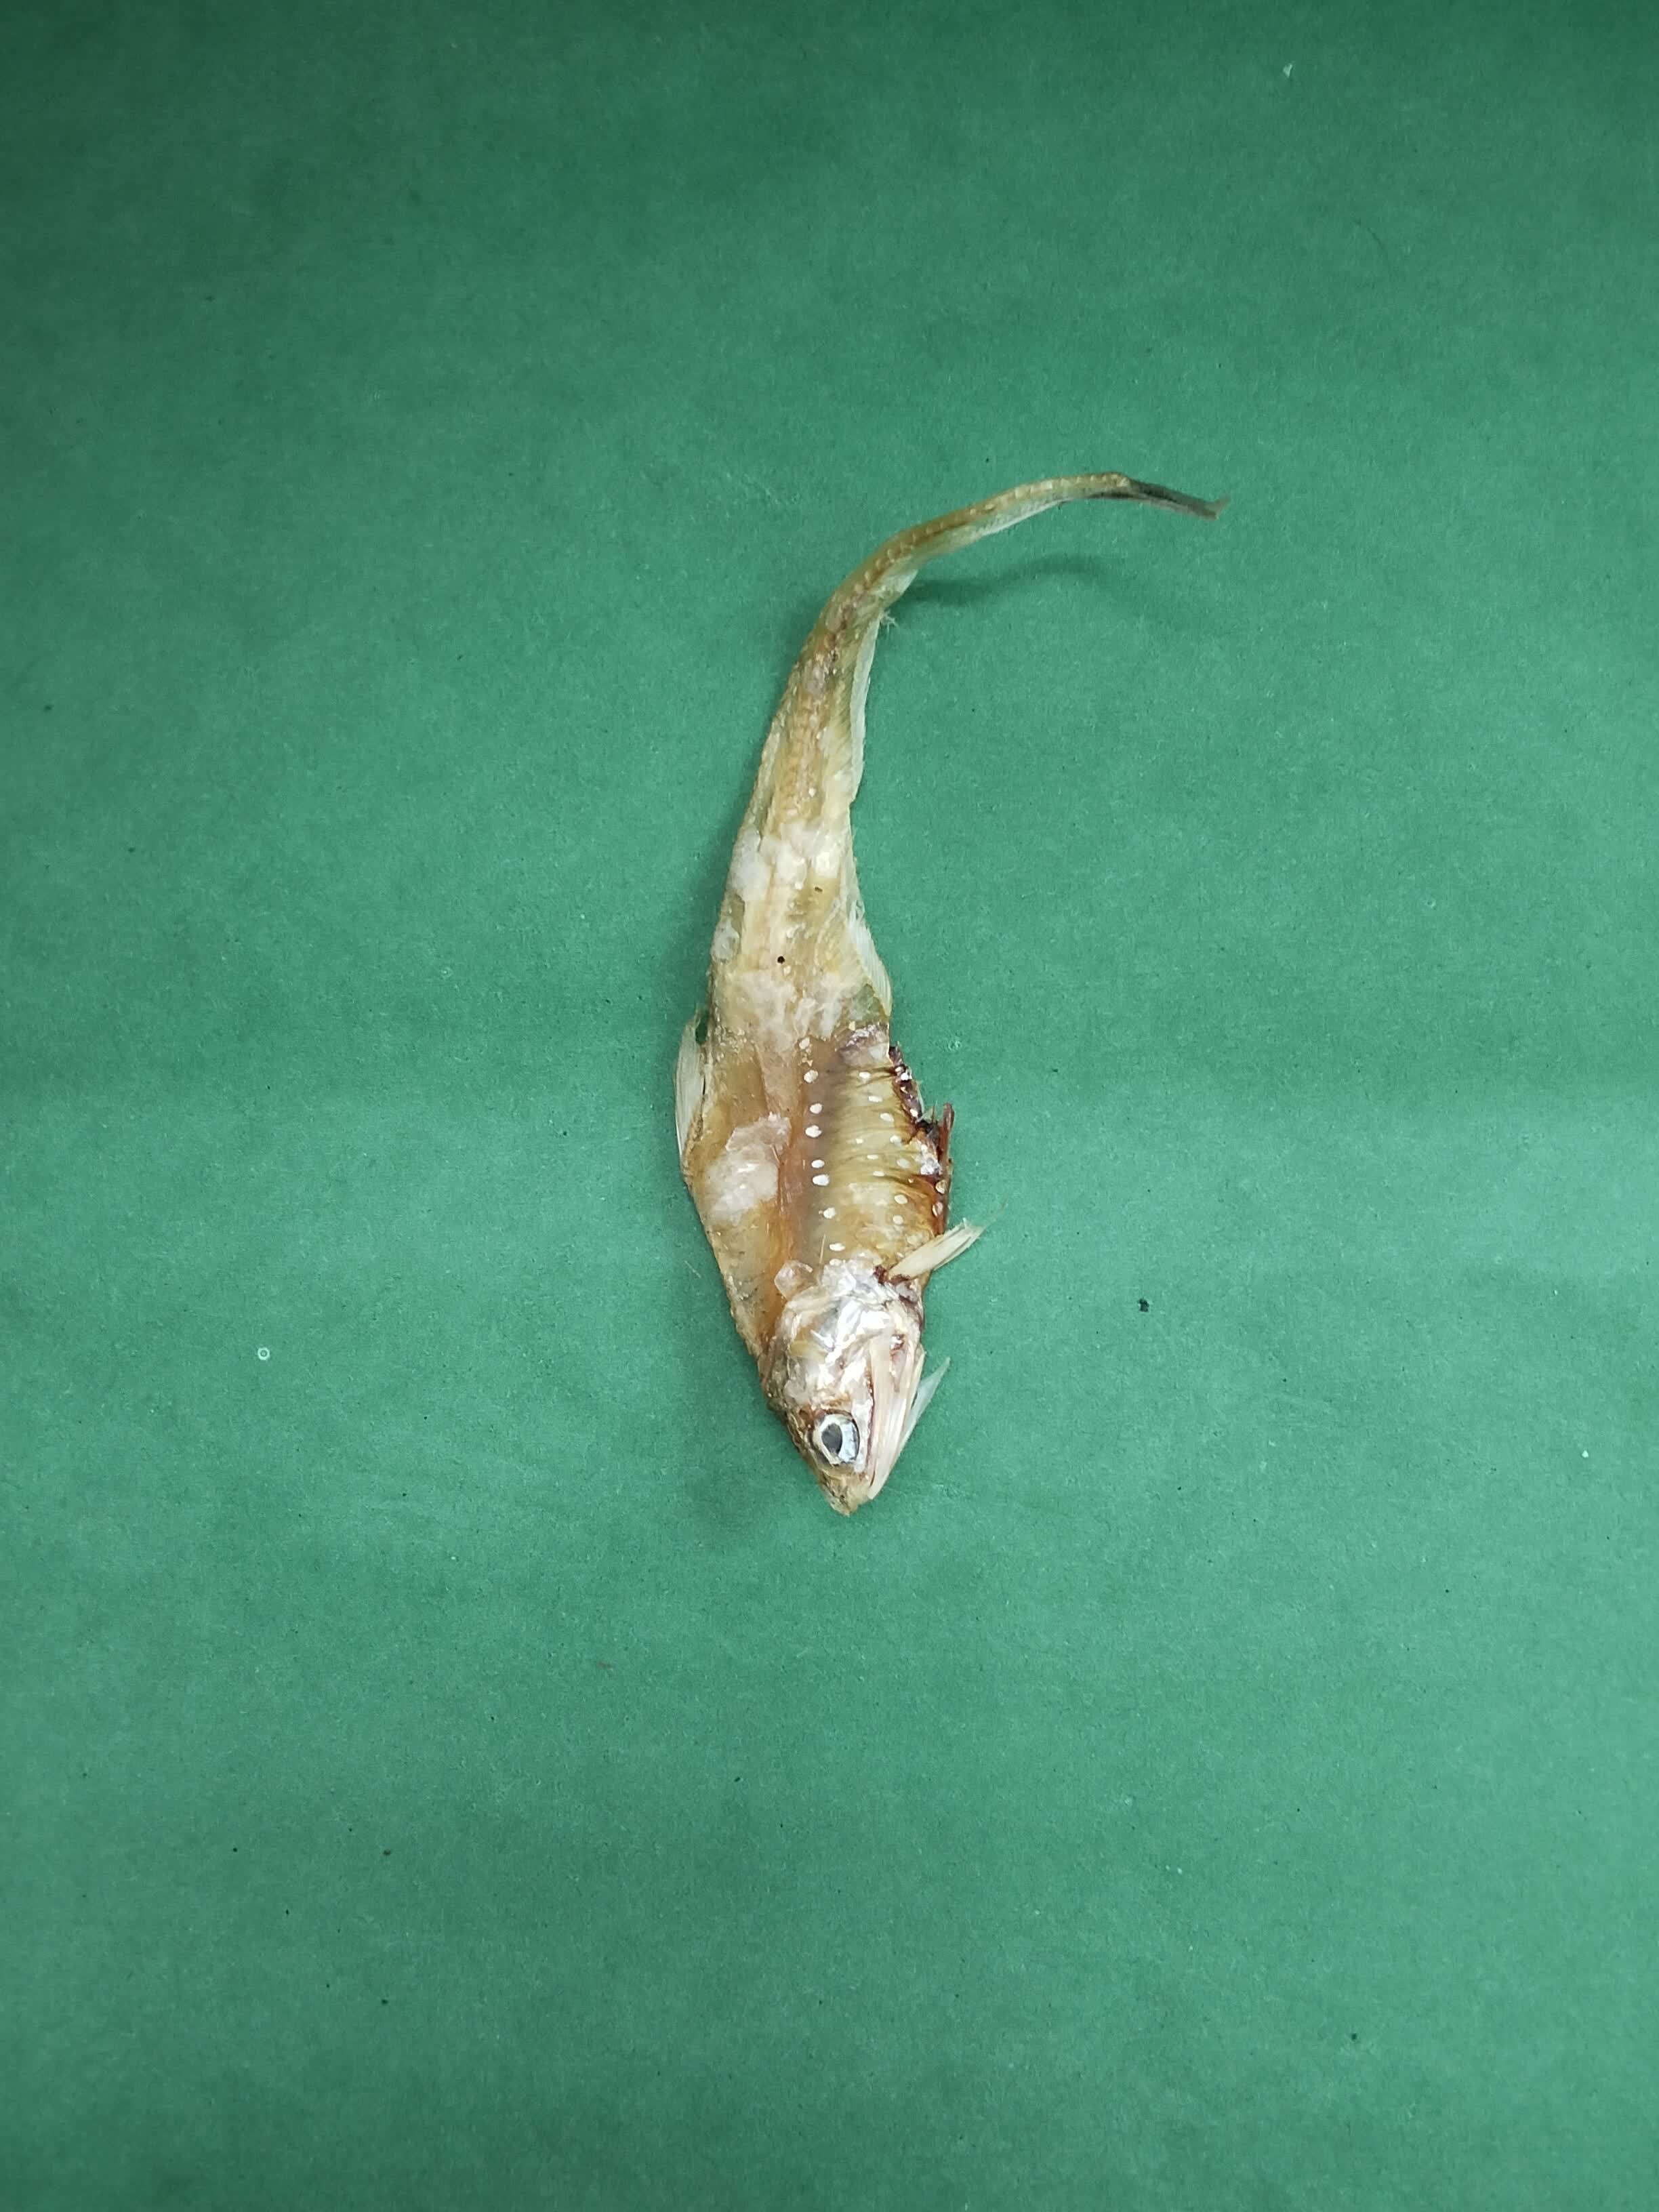
Species: Shundori